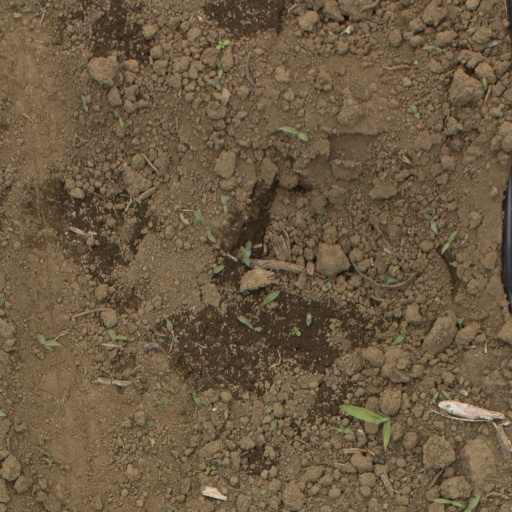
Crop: Jerusalem artichoke